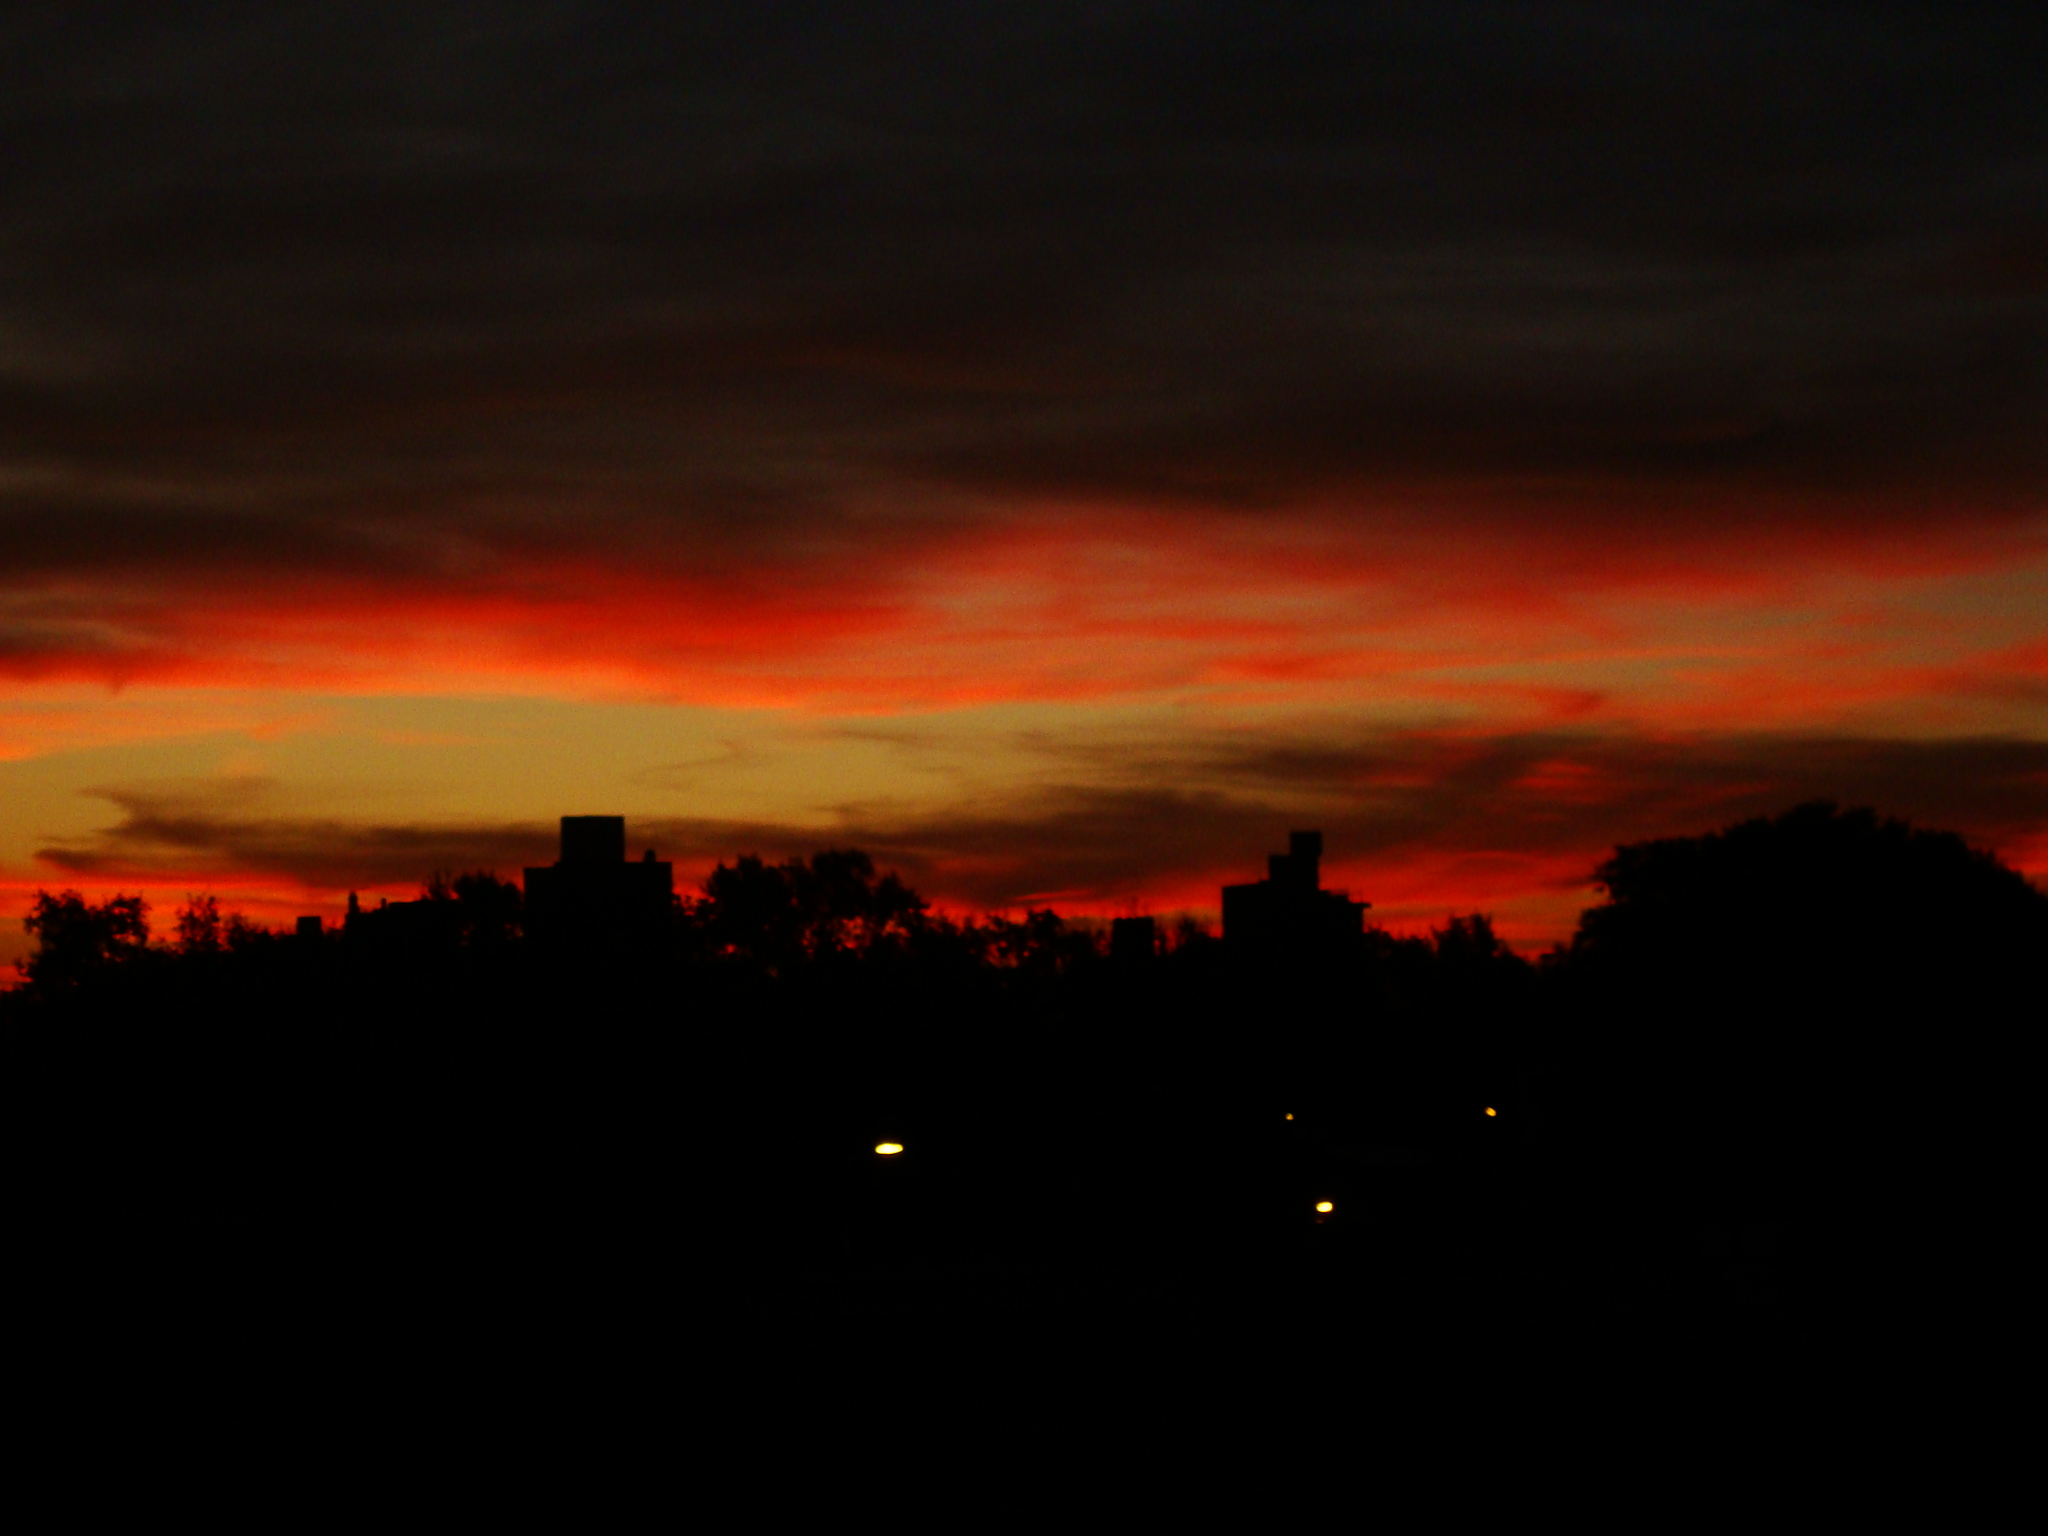
argentina, natural, sky, afterglow, red sky at morning, sunset, sunrise, dusk, red, horizon, evening, cloud, atmospheric phenomenon, morning, atmosphere, orange, celestial event, dawn, geological phenomenon, landscape, tree, calm, heat, photography, sunlight, cumulus, night, darkness, city